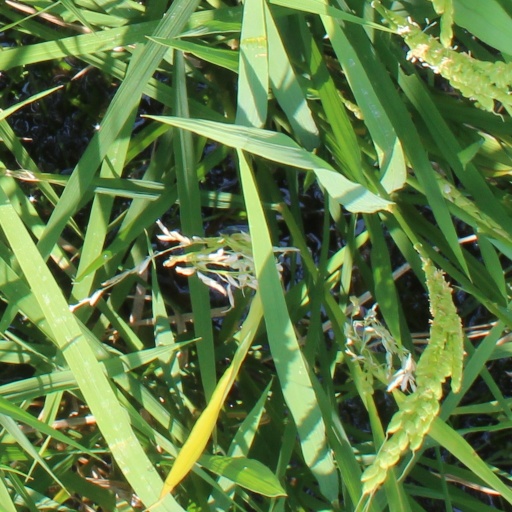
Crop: rice